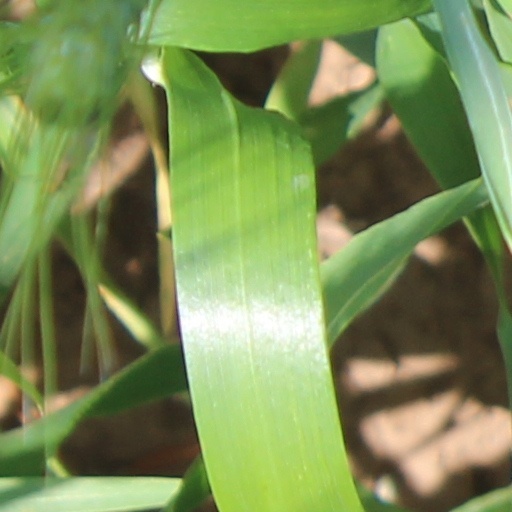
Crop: wheat